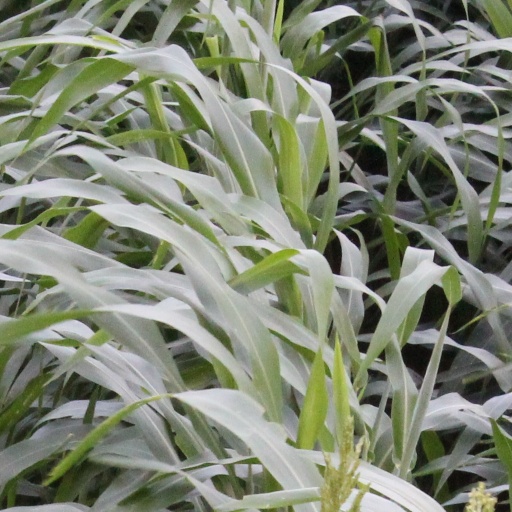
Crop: sorghum